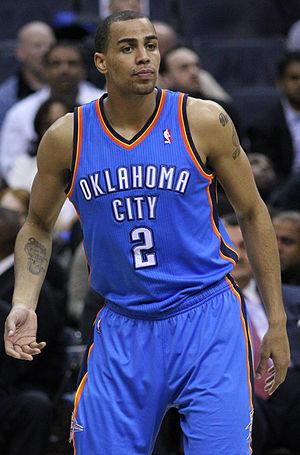
Thabo Patrick Sefolosha est un joueur de basket-ball suisse né le 2 mai 1984 à Vevey de père sud-africain et de mère suisse. Son prénom signifie « celui qui amène la joie » en sotho du Sud, langue parlée en Afrique du Sud. Son deuxième prénom est irlandais et provient du latin patricivs et signifie aristocrate.